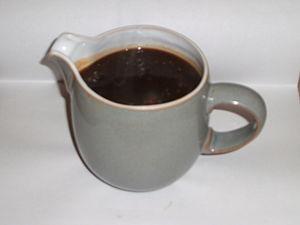
La sauce au jus de viande est une sauce faite à partir des jus qui s'écoulent naturellement de la viande ou des légumes pendant la cuisine.